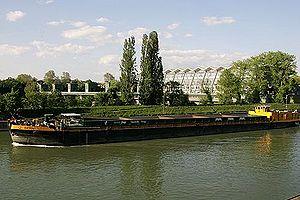
Centrale électrique sur le Rhin de Birsfelden avec une barge au premier plan